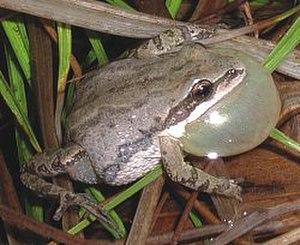
Pseudacris triseriata Origine de l'image Ohio Department of Natural Resources Division of Wildlife COPYRIGHT Information presented on this site is considered public information and may be distributed or copied unless otherwise noted. Use of appropriate byline/photo/image credits is required.
Pseudacris triseriata, la Rainette faux-grillon de l'Ouest, est une espèce d'amphibiens de la famille des Hylidae.